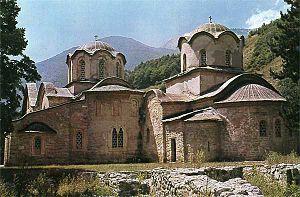
Le vilayet du Kosovo — en turc osmanli : ولايت قوصوه ; en turc : Kosova Vilayeti ; en albanais : Vilajeti i Kosovës ; en macédonien : Косовска Покраина ; en serbe : Косовски вилајет — était un vilayet de l'Empire ottoman. Créé en 1877, il fut supprimé en 1913. Sa capitale était Üsküp, l'actuelle Skopje.